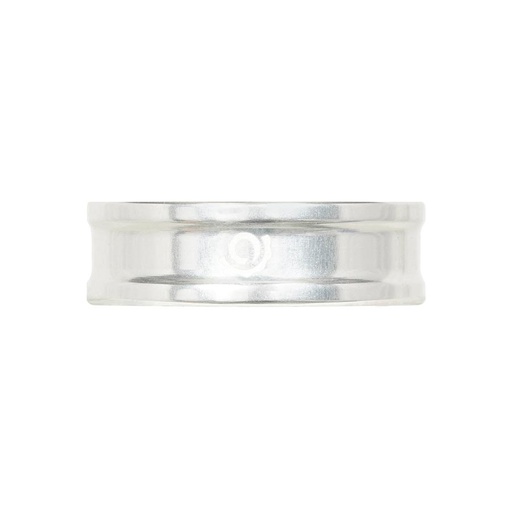
Industry Nine iRiX Headset Spacer 1-1/8 Height: 10mm Aluminum Silver
.top{margin-bottom:30px;}.top li{margin-left:5%;margin-right:5%;margin-top:10px;line-height:120%;list-style-position:outside;} table{border-collapse:collapse;width:100%;}td{text-align: left;padding: 8px;font-weight:350;}tr:nth-child(even){background-color:#f2f2f2}th{background-color:#eb212e;color:white;text-align:left;padding:8px;}.desc ul{font-size:24px;font-weight:600;margin-left:-25px;padding-top:35px;border-top:3px solid #f0f0f0;}.desc li{list-style:none;border-bottom:4px solid #eb212e;width:142px;} TECH SPECS Steerer Tube 1-1/8 Height 10mm Material Aluminum Primary Color Silver
Brand: Industry Nine
Category: Sporting Goods > Outdoor Recreation > Cycling > Bicycle Parts > Bicycle Headset Parts > Bicycle Headset Spacers